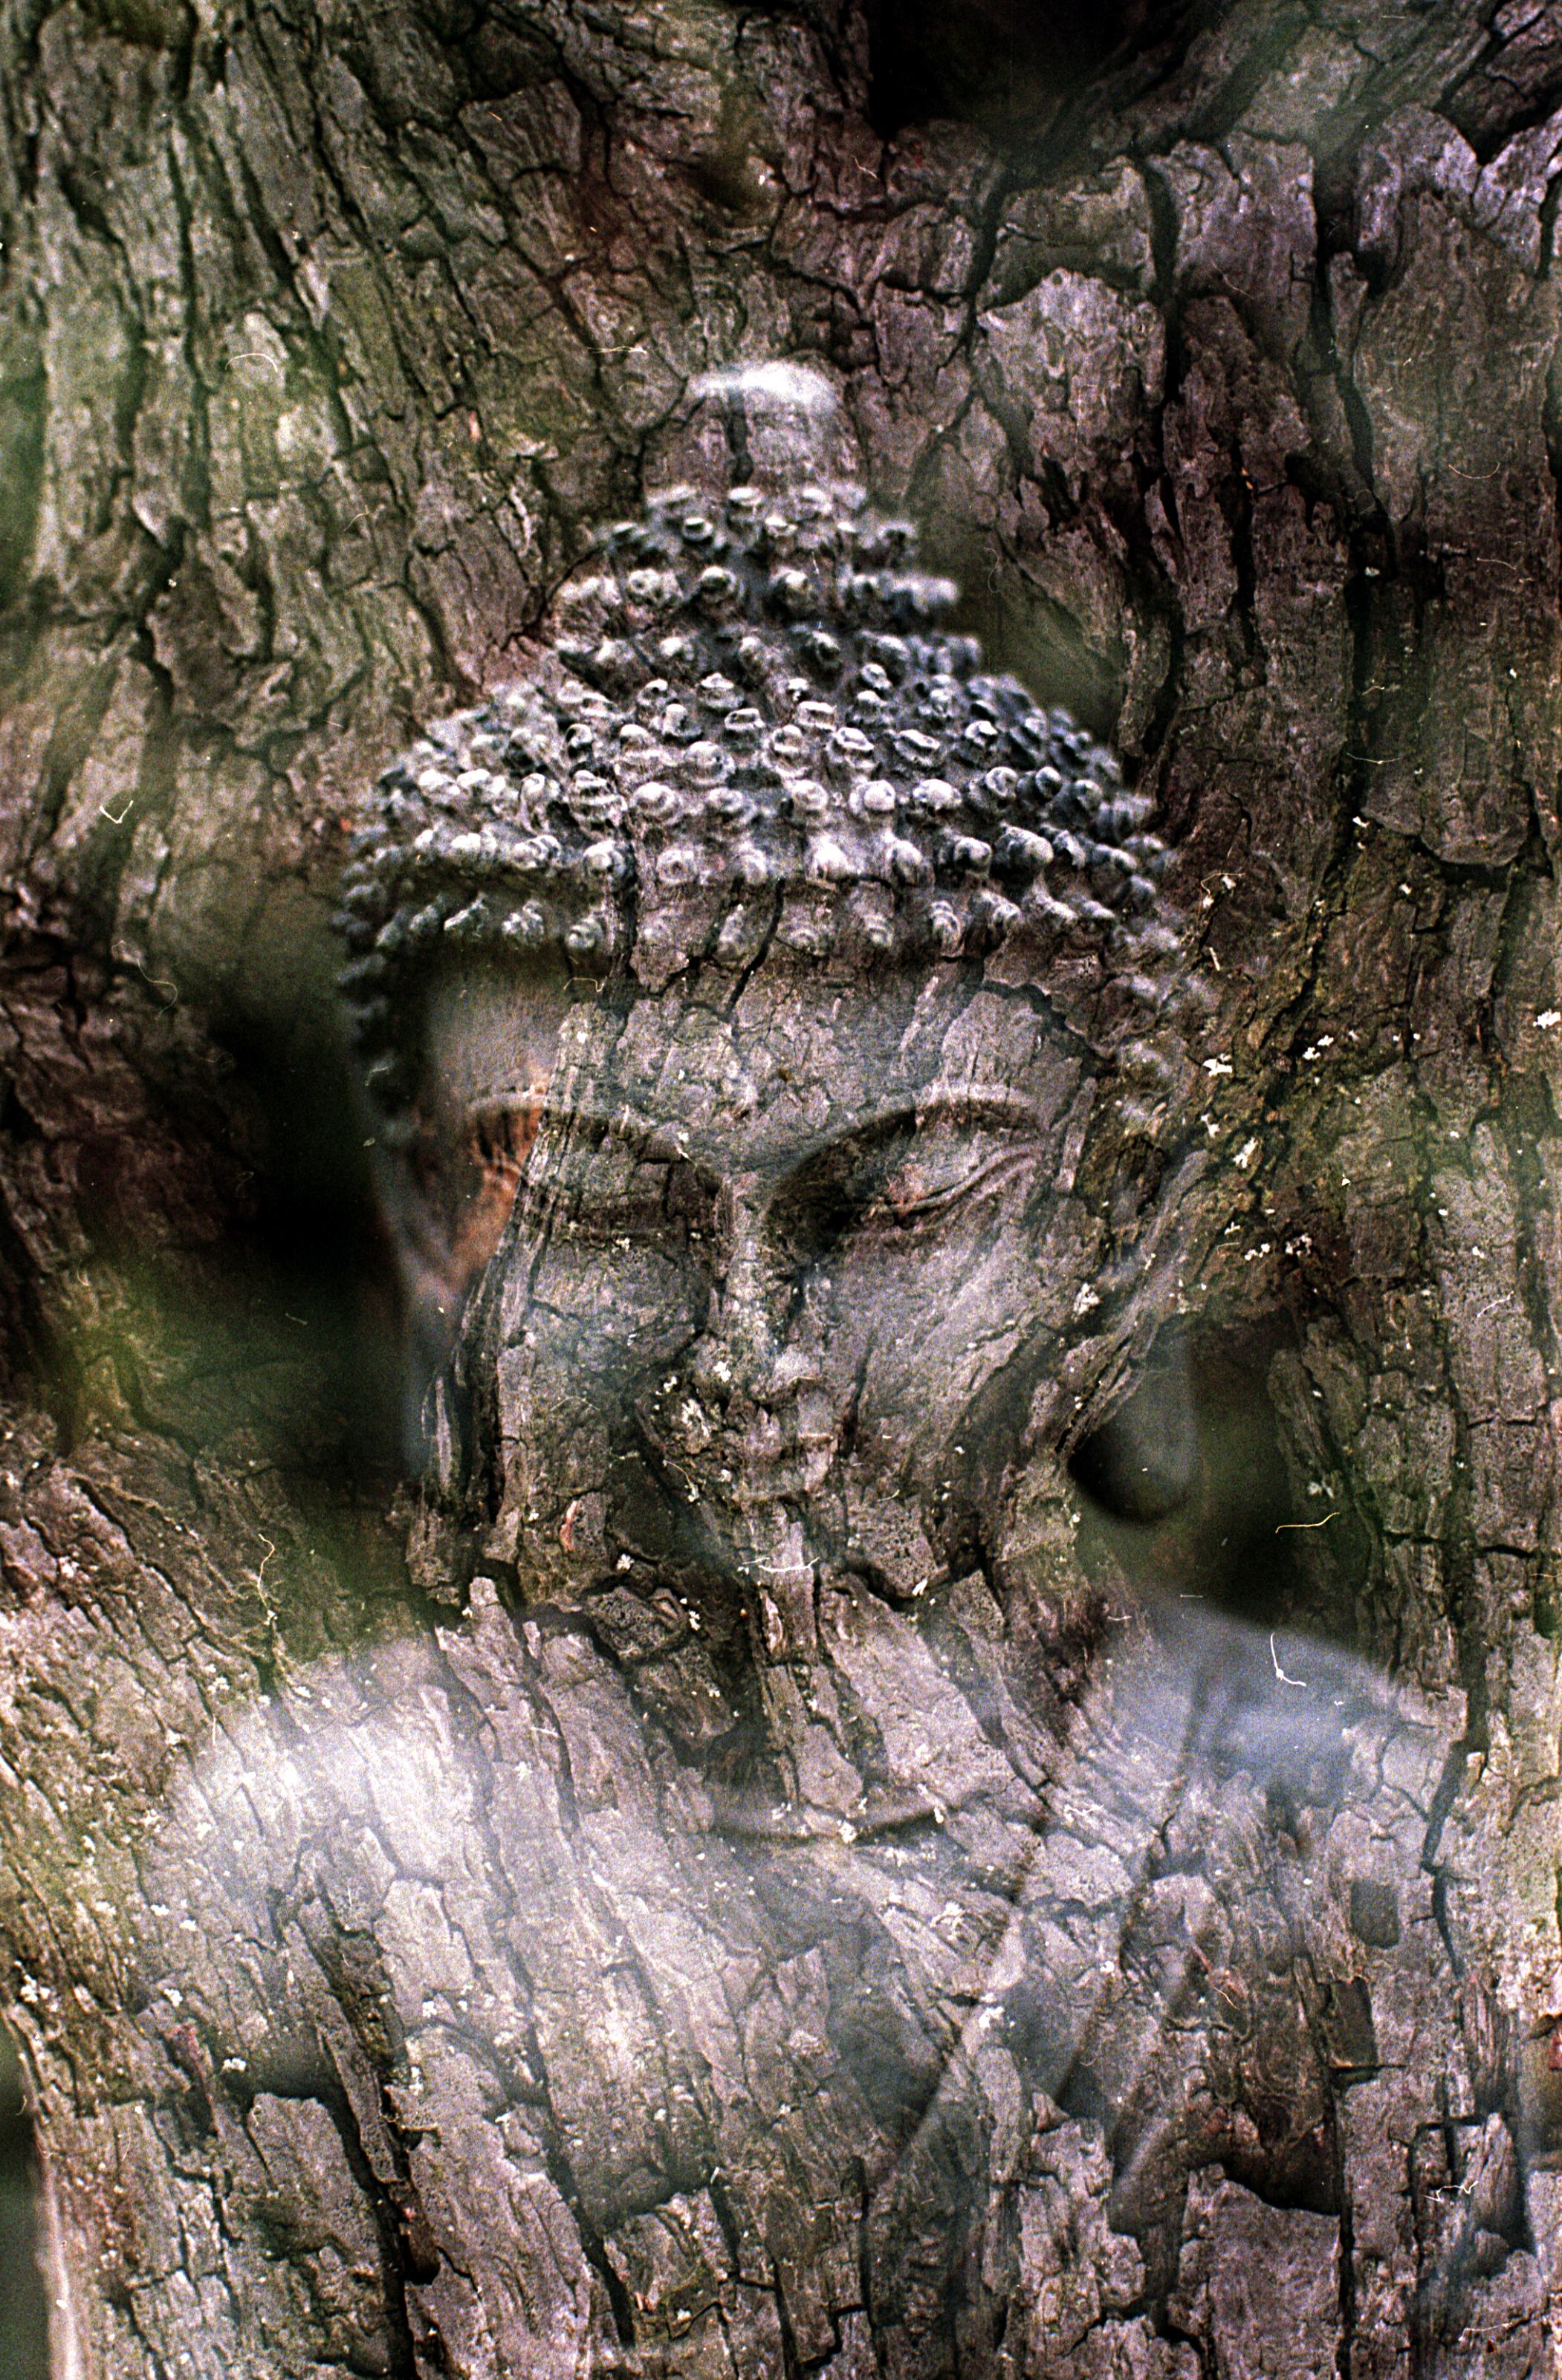
tree, nature, forest, rock, wilderness, plant, flower, film, wildlife, autumn, canon, calm, meditate, flora, exposure, 50mm, geology, double, buddha, 14, multiple, fuji, woodland, awareness, allisone, t90, woody plant